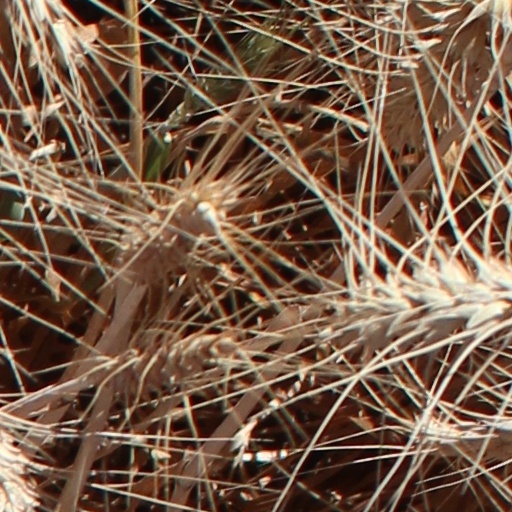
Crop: wheat